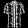
Label: Shirt